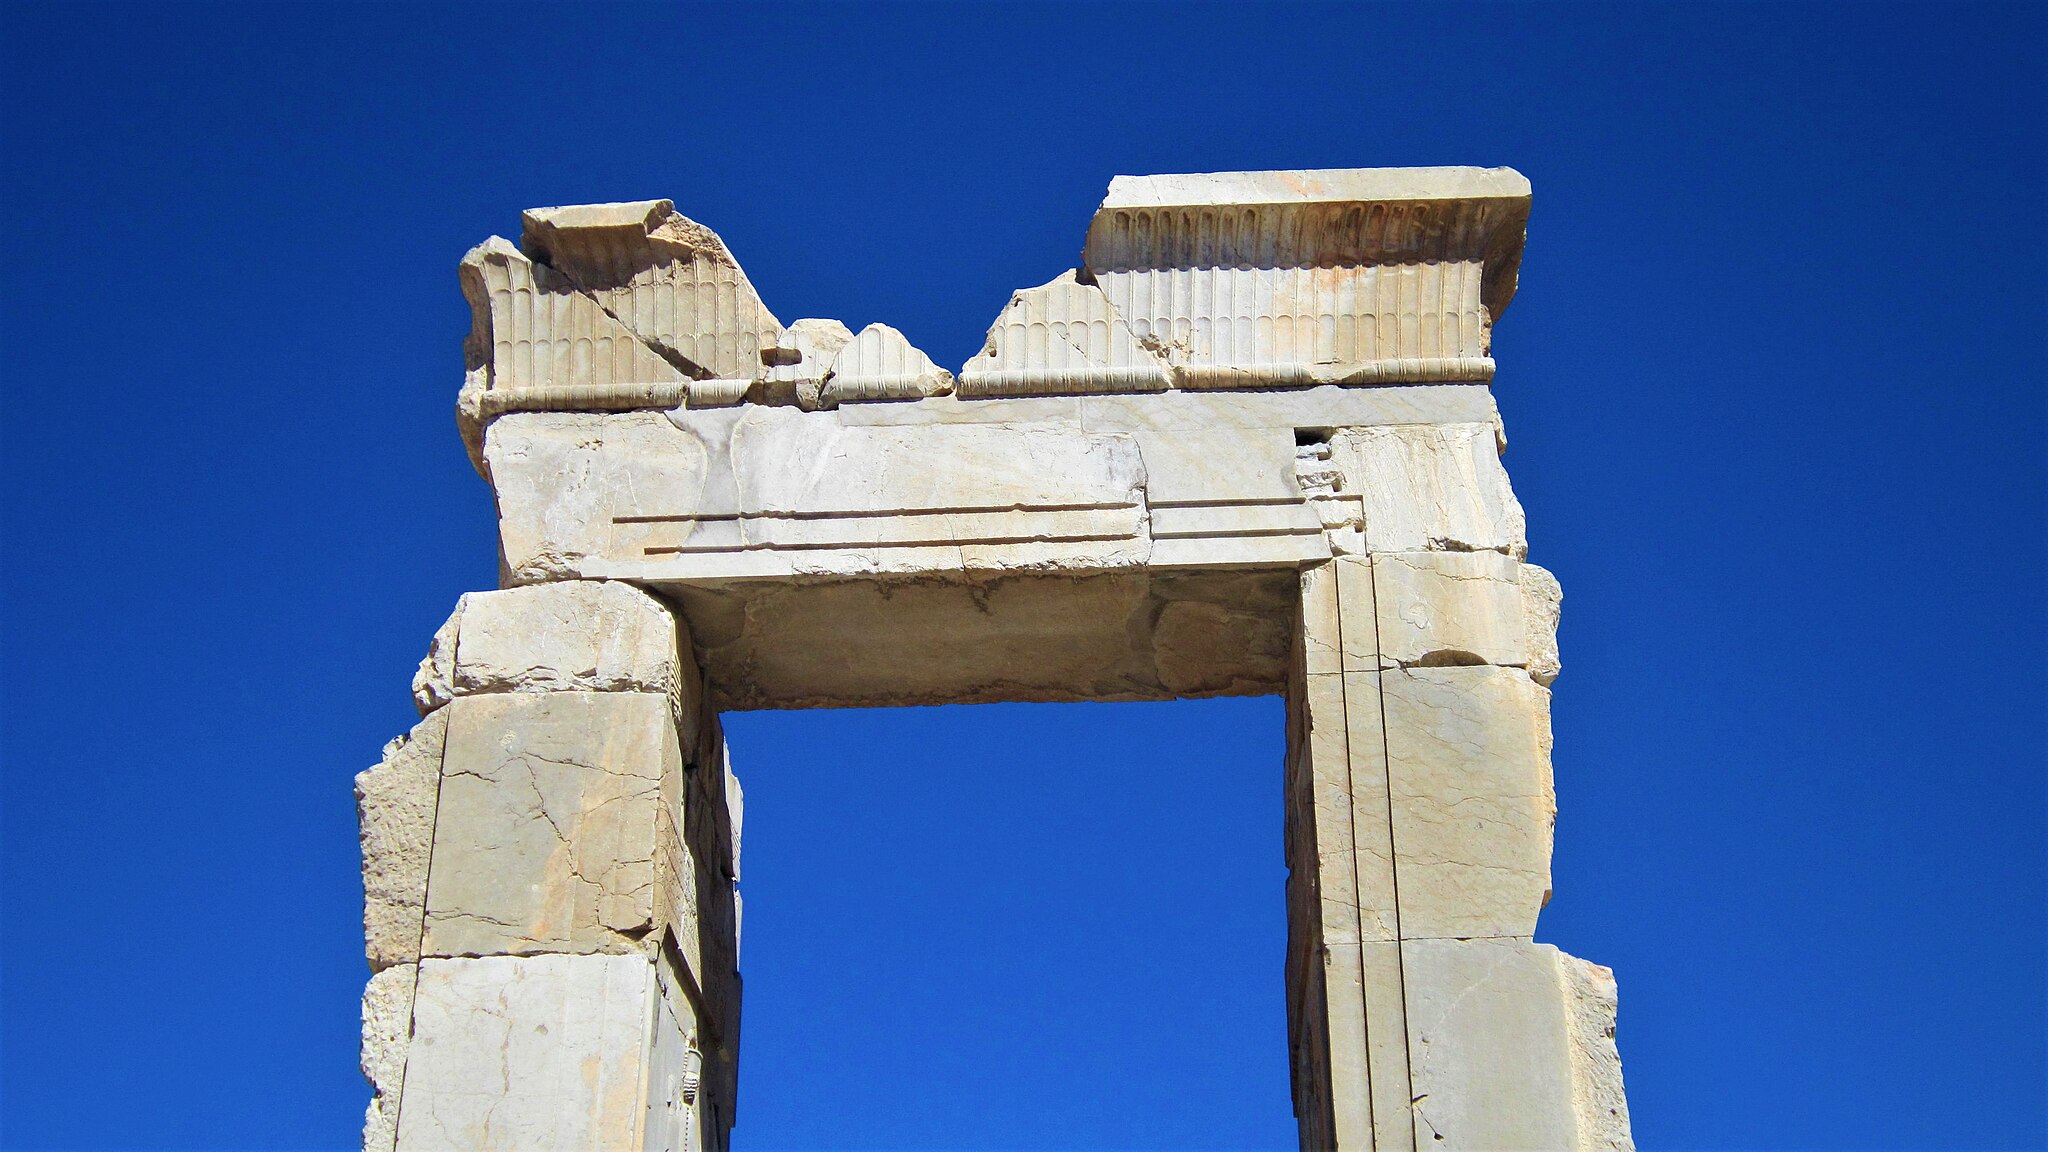
Title: Takhte Jamshid first day of Norouz
Date: 2012-03-18 10:13:46
Categories: Images from Wiki Loves Monuments 2019, Self-published work, Cultural heritage monuments in Iran with known IDs, Uploaded via Campaign:wlm-ir, Images from Wiki Loves Monuments in Marvdasht, 2012 in Persepolis, Iran photographs taken on 2012-03-18, Images from Wiki Loves Monuments 2019 in Iran, Southern portals of Hall of hundred columns